RAF Jurby

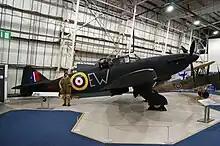
Boulton Paul Defiant in the markings of No.307 Polish Night Fighter Squadron, as it would have appeared during the squadron's tenure at RAF Jurby

There were a total of 28 Handley Page Herefords based at Jurby. As stated, the Napier Dagger engines of 1,000 h.p. were a constant source of trouble through overheating. Consequently, the Herefords had to have special treatment by being positioned close to the runway before engines were started up by the trolley acs, so they could take off for the bombing ranges with the minimum of delay.